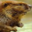
Label: beaver